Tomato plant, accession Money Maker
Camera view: bottom (45 deg); turntable rotation: 60 degrees
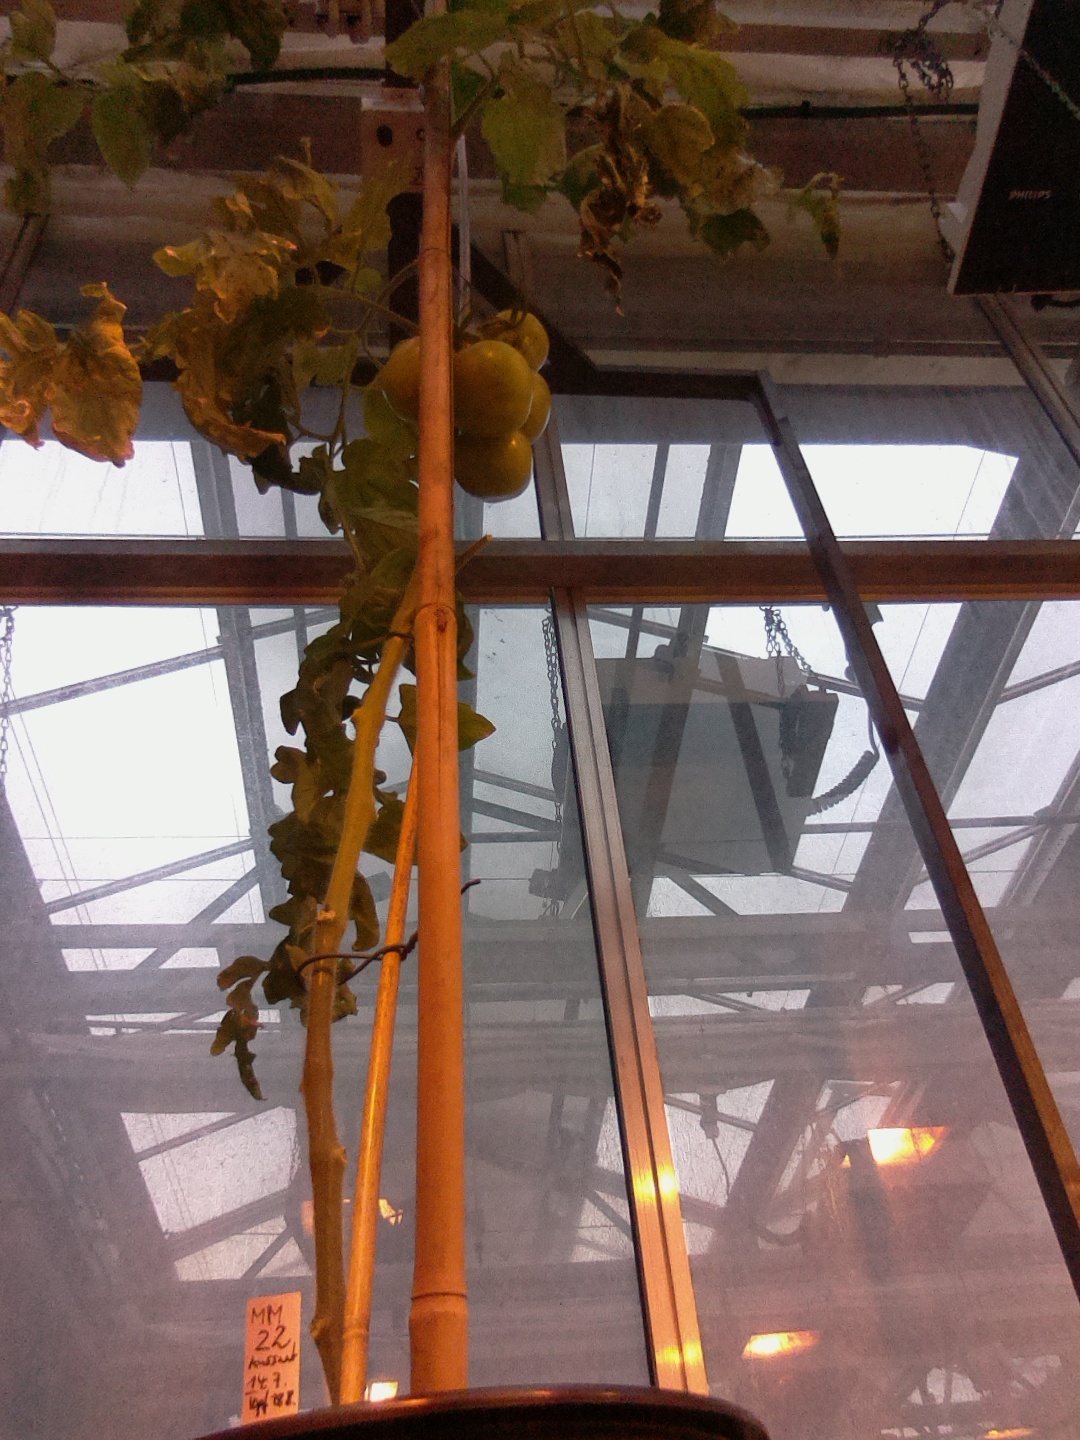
BBCH growth stage 80: fruits start showing typical ripe color (orange -> red)